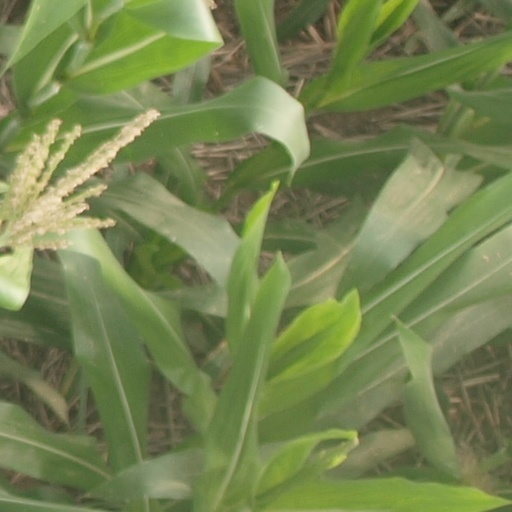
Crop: maize; corn